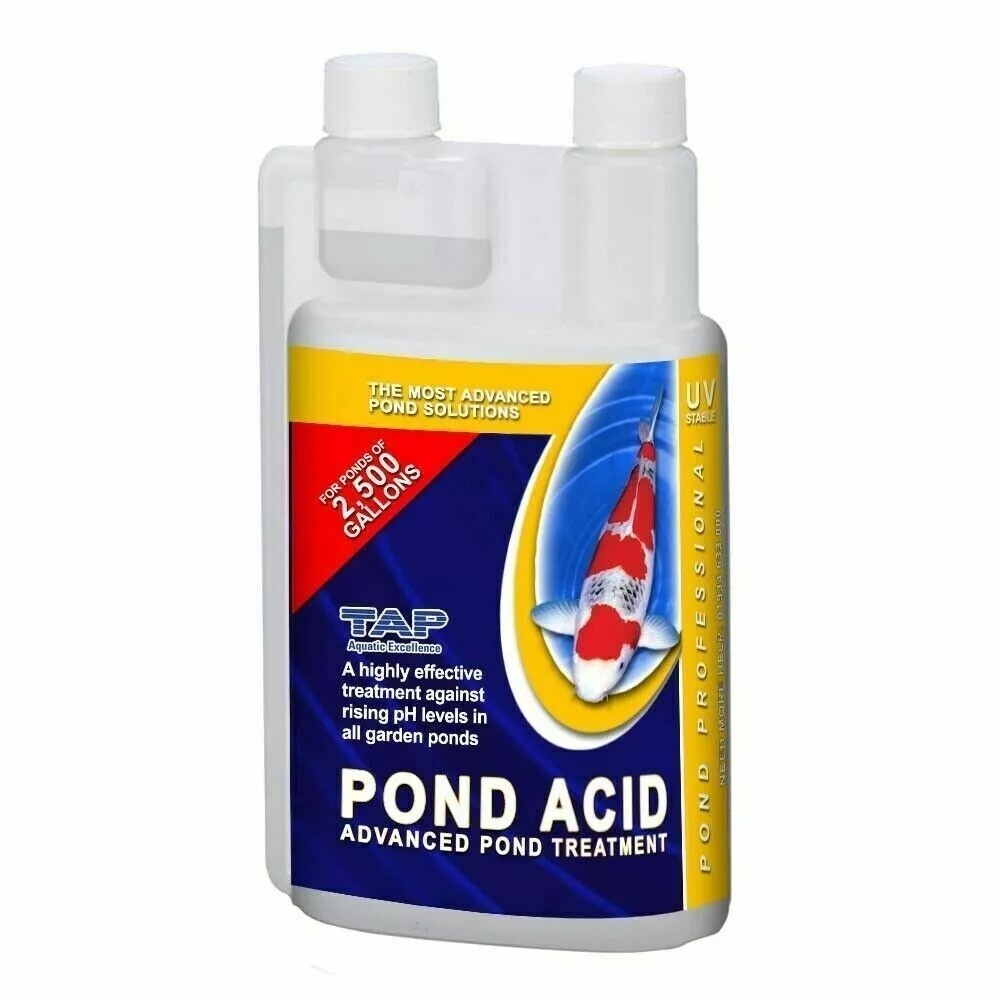
TAP Pond Acid
Balance pH with TAP Pond Acid, a treatment to lower high pH levels in your pond. This solution stabilizes water chemistry, creating a safer environment for fish and plants, especially in hard water areas. A TAP tool for precise pond water management. Features: - Size: Multiple bottle sizes - Construction: pH-lowering liquid formula - Performance: Reduces pH, supports health - Setup: Dose into pond water
Brand: Southwest Koi
Category: Animals & Pet Supplies > Pet Supplies > Fish & Aquatic Supplies > Aquarium Water Treatments > PH Adjusters